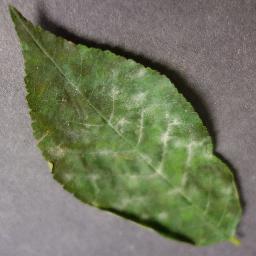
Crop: cherry
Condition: (including_sour)_powdery_mildew